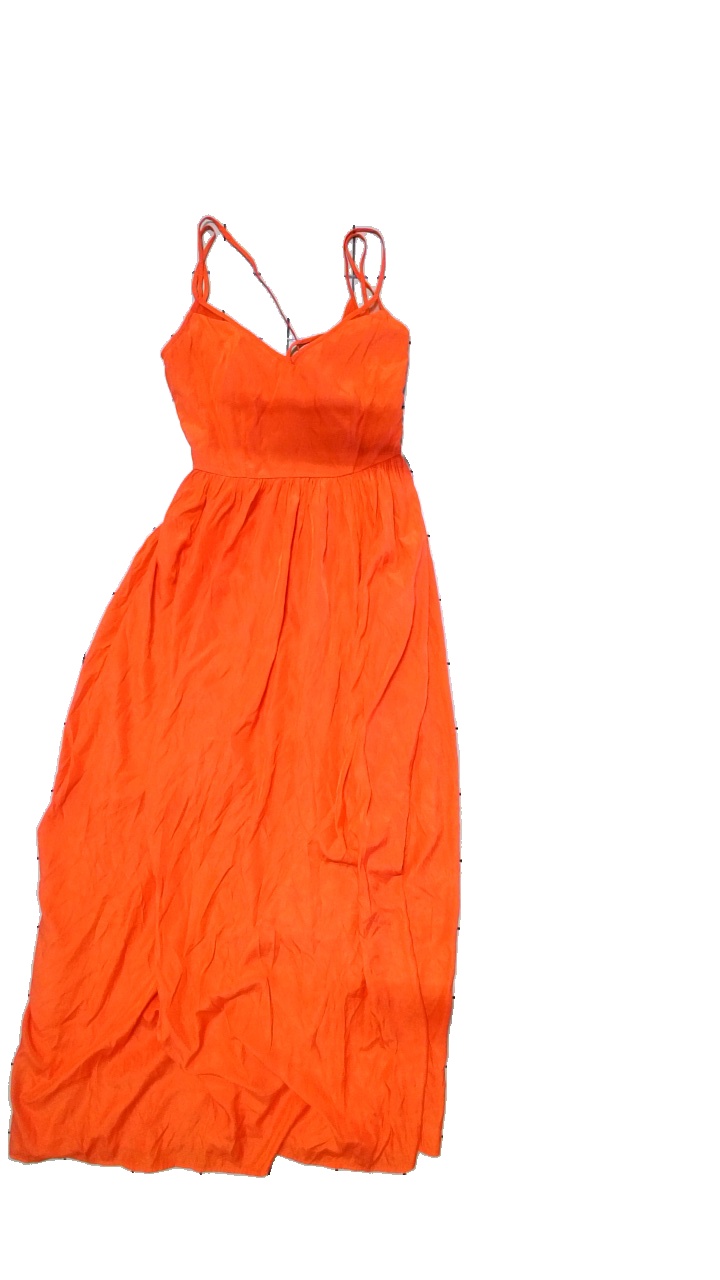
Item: Dress (Ladies)
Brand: Nelly
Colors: Red
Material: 50% polyester, 50% viscose
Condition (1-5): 5
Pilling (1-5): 5
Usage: Reuse
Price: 100-150